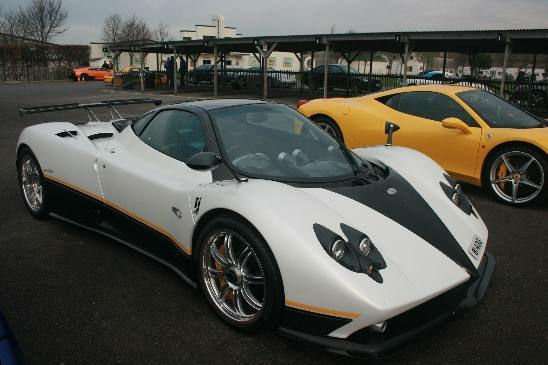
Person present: No